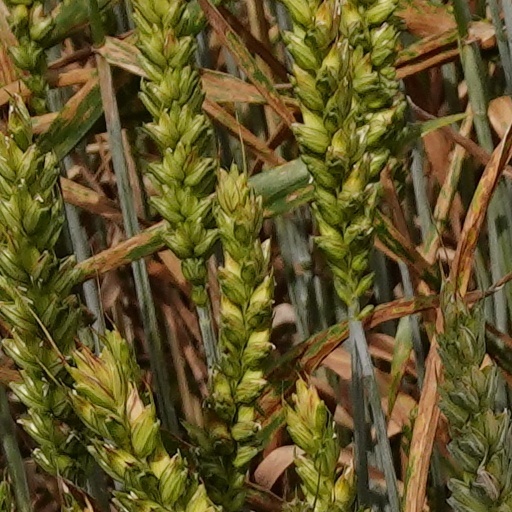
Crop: wheat